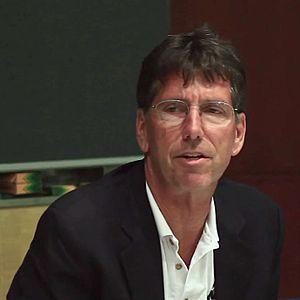
Warren Mosler est un économiste américain, président et fondateur de Mosler Automotive, et cofondateur du Centre pour le plein emploi et la stabilité des prix à l'université du Missouri à Kansas City. Il fut brièvement candidat à l'élection présidentielle américaine de 2012 comme membre du Parti démocrate avant d'abandonner pour le Sénat américain.